The Doll (Prus novel)

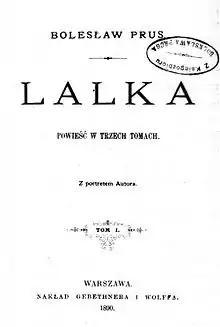
Title page, 1st book edition, 1890

Wokulski begins his career as a waiter at Hopfer's, a Warsaw restaurant. The scion of an impoverished Polish noble family dreams of a life in science. After taking part in the failed 1863 Uprising against the Russian Empire, he is sentenced to exile in Siberia. On eventual return to Warsaw, he becomes a salesman at Mincel's haberdashery. Marrying the late owner's widow (who eventually dies), he comes into money and uses it to set up a partnership with a Russian merchant he had met while in exile. The two merchants go to Bulgaria during the Russo-Turkish War of 1877–1878, and Wokulski makes a fortune supplying the Russian Army.